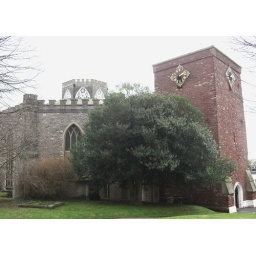
Like a castle this church can be seen above Teignmouth. The bell tower dates from the 13th Century.